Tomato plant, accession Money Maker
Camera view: horizontal (90 deg, fisheye); turntable rotation: 150 degrees
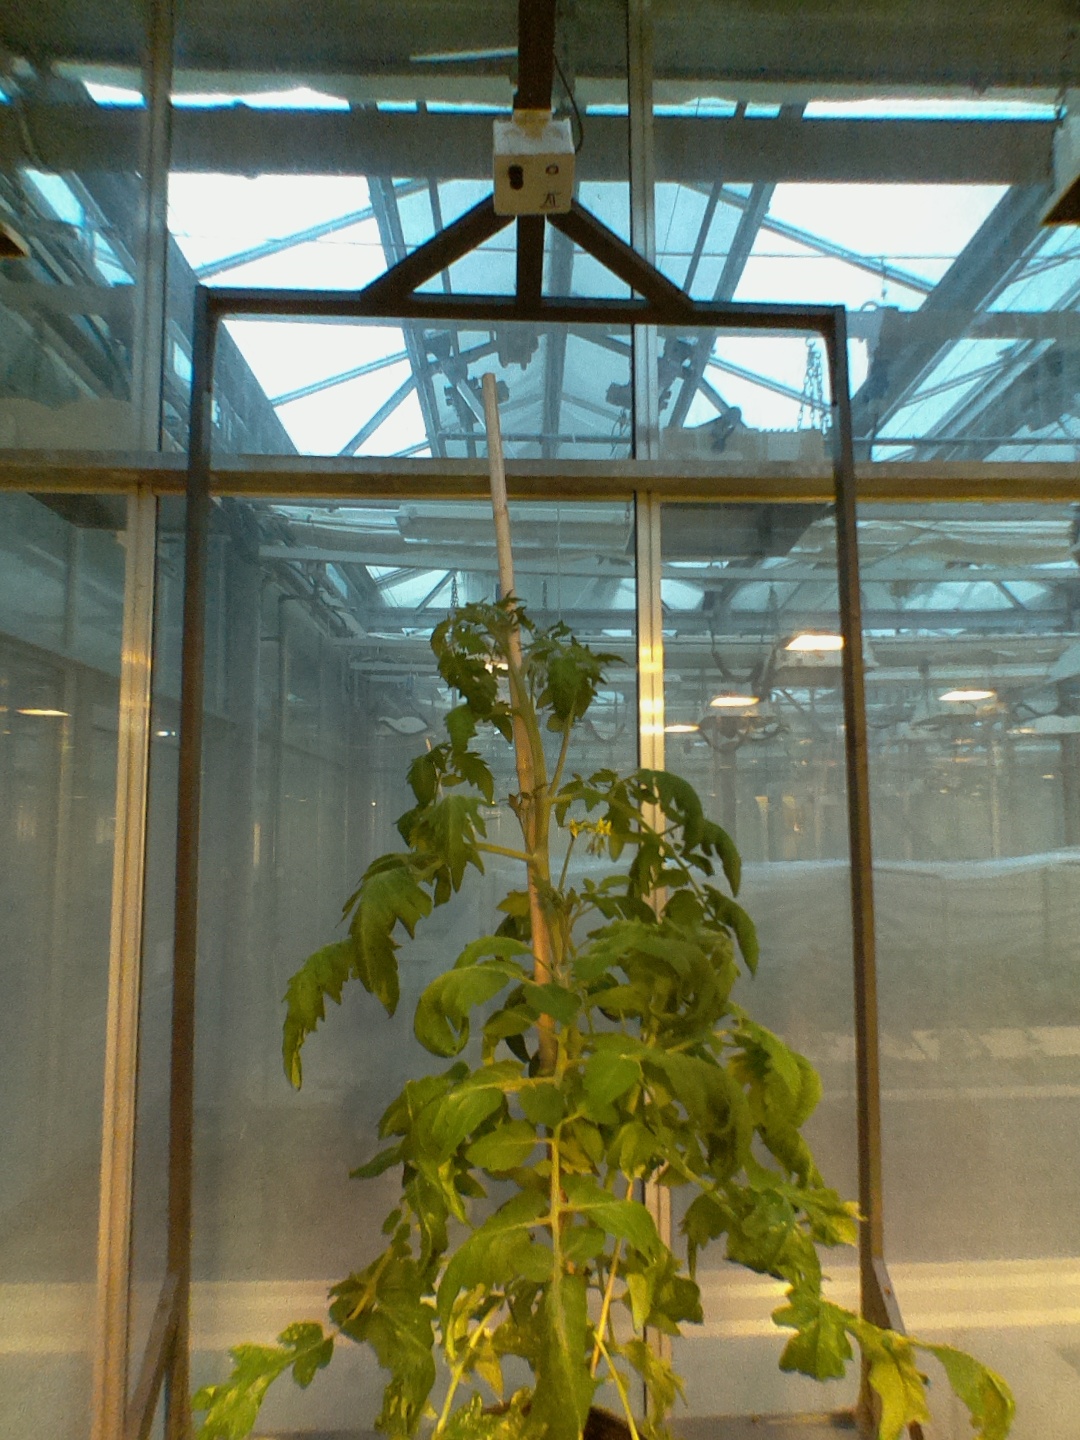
BBCH growth stage 64: 40%-50% of flowers open